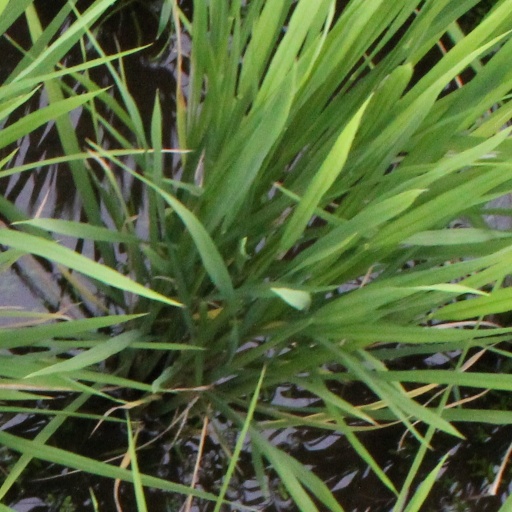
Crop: rice